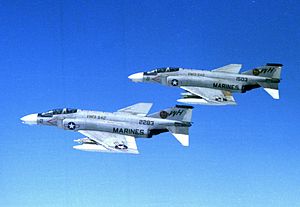
Dogfight / Historie / Jetalderen / Vietnamkrigen
F-4 Phantom-jagerbombere over Vietnam
En dogfight eller dog fight er en luftkamp på tæt hold mellem jagerfly. Den første dogfight skete allerede før 1. verdenskrig, under den Mexicanske revolution, kort efter at flyvemaskinen var blevet opfundet. Det har været en del af de fleste krige siden, selv om man efter 2. verdenskrig mente at høje flyvehastigheder og missiler ville overflødiggøre dogfighting.